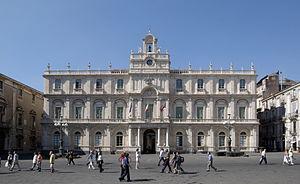
L'université de Catane est une université italienne fondée en 1434, dont le siège est à Catane.